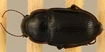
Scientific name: Euryderus grossus
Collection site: Central Plains Experimental Range NEON (CPER), plot CPER_003